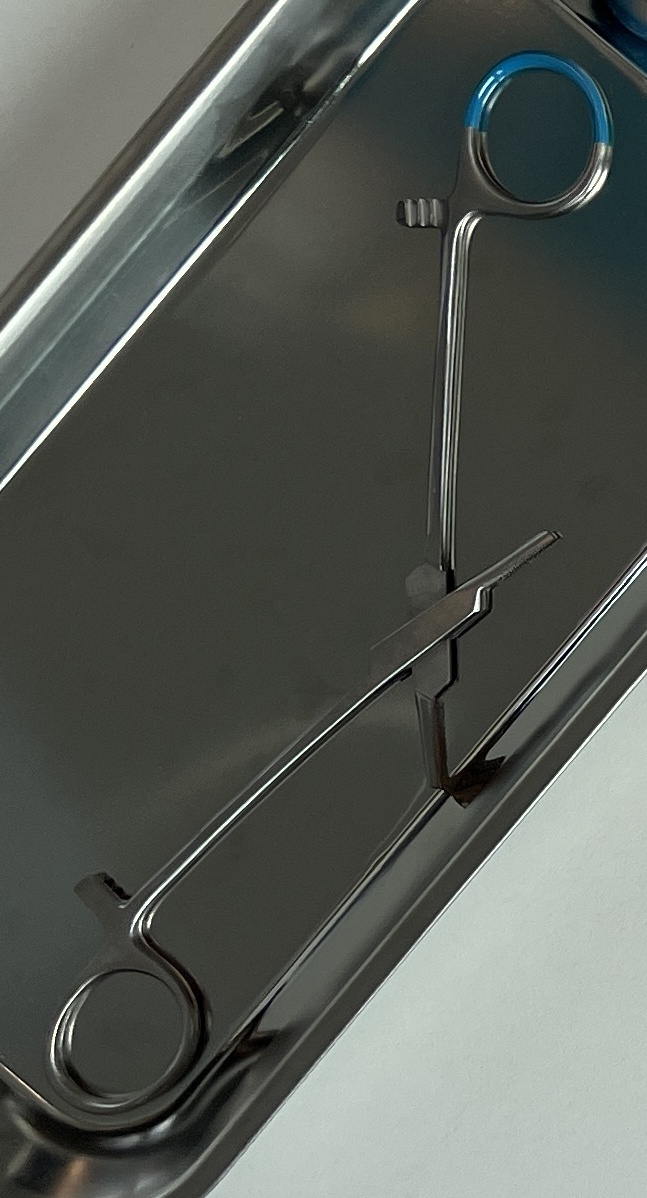
Hinged instrument state: open